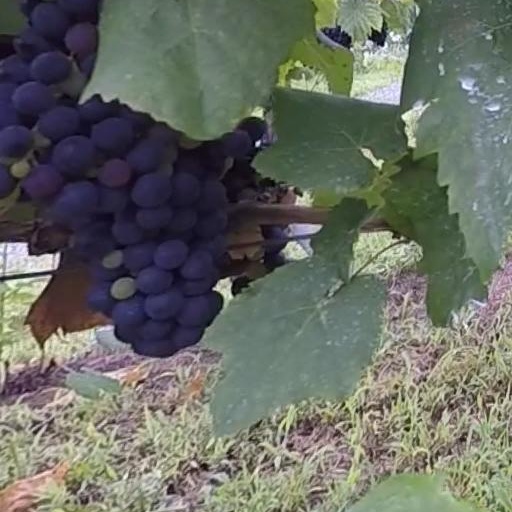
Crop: grape